History of the United States Navy

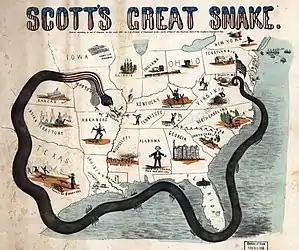
Cartoon of Scott's "Anaconda Plan"

After the passage of the Naval Act of 1794, work began on the construction of the six frigates: , , , , , and . "Constitution", launched in 1797 and the most famous of the six, was nicknamed "Old Ironsides" (like the earlier ) and, thanks to the efforts of Oliver Wendell Holmes Sr., is still in existence today, anchored in Boston harbor. Soon after the bill was passed, Congress authorized $800,000 to obtain a treaty with the Algerians and ransom the captives, triggering an amendment of the Act which would halt the construction of ships if peace was declared. After considerable debate, three of the six frigates were authorized to be completed: "United States", "Constitution" and "Constellation". However, the first naval vessel to sail was , on May 24, 1798.